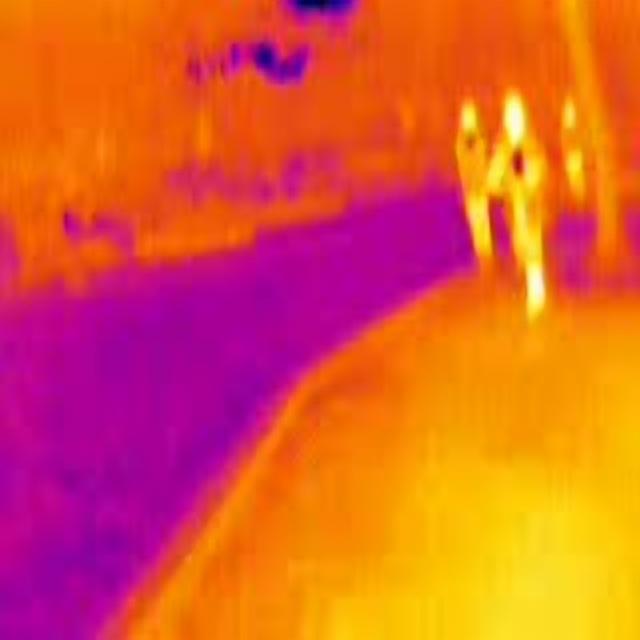
Detected objects:
label: person
label: person
label: person